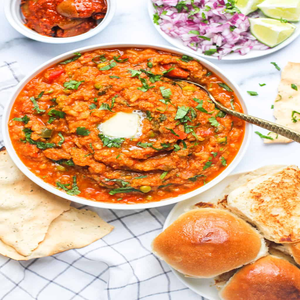
Dish: pavbhaji